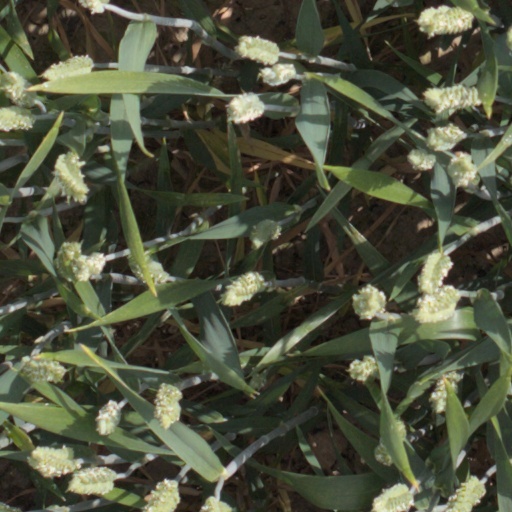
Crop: wheat